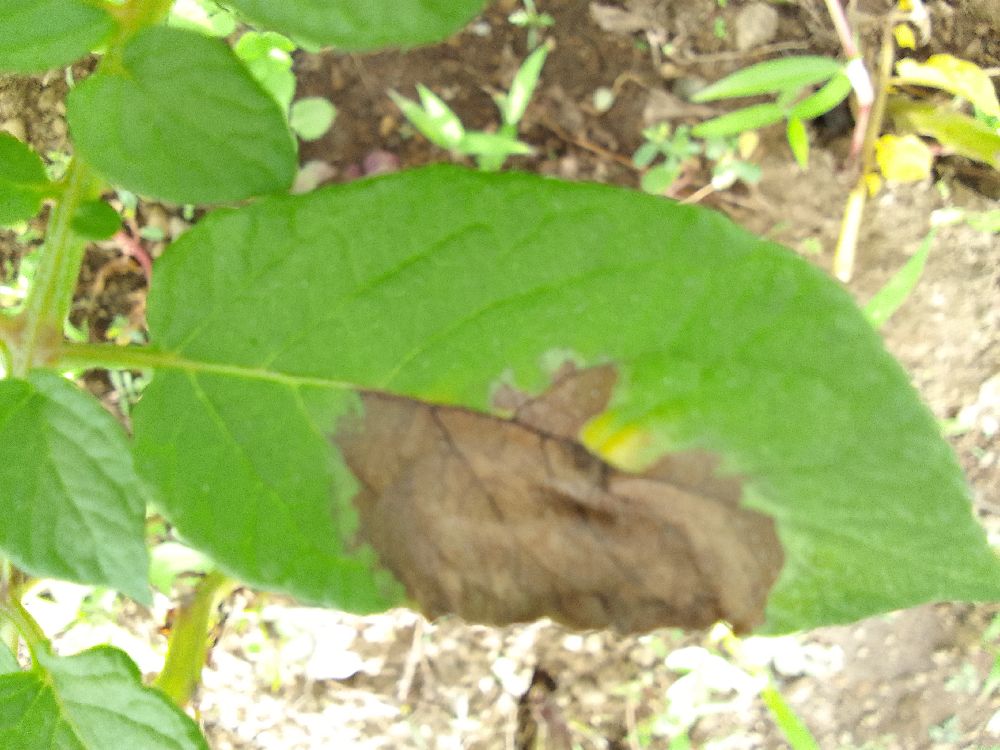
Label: Late blight